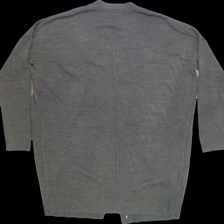
View: back
Type: Cardigan
Category: Ladies
Brand: Gina Tricot
Colors: Grey
Material: 100%acrylic
Pattern: Plain
Cut: Long
Size: M
Season: All
Trend: No trend
Stains: No
Price range: <50
Recommended usage: Export